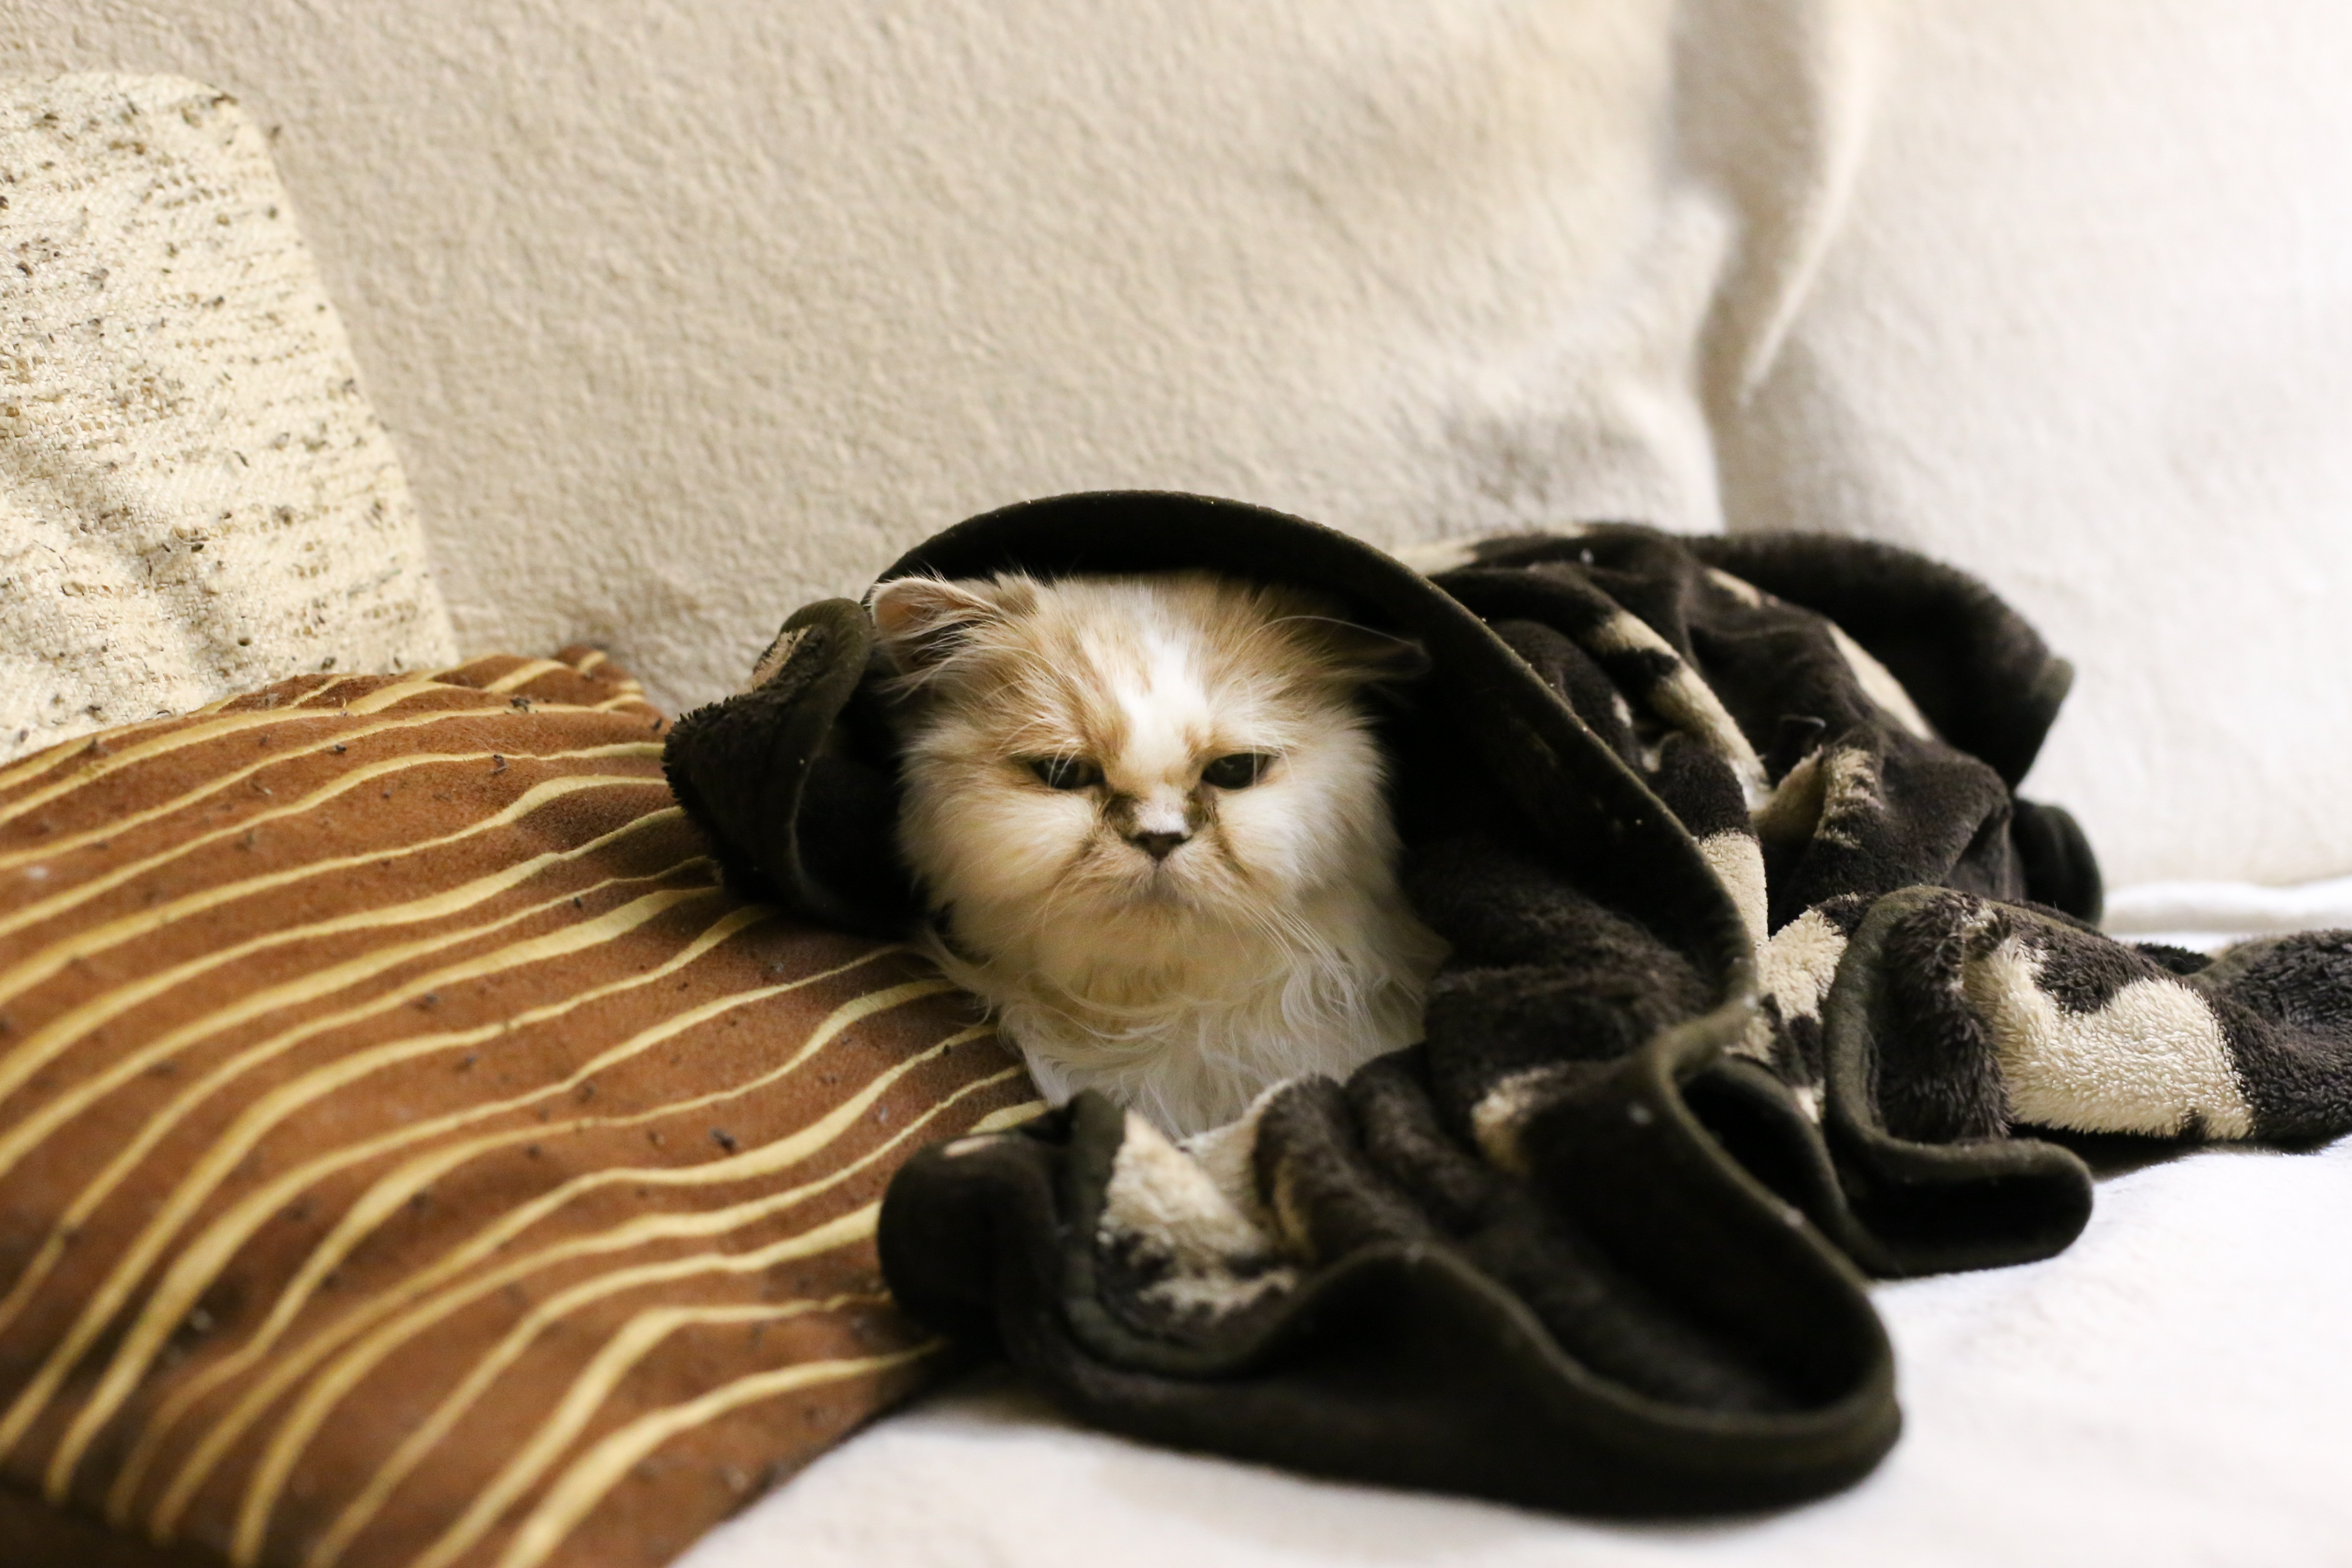
cold, winter, home, pet, kitten, cat, mammal, blanket, heat, nap, snug, glasses, vertebrate, persian, small to medium sized cats, cat like mammal